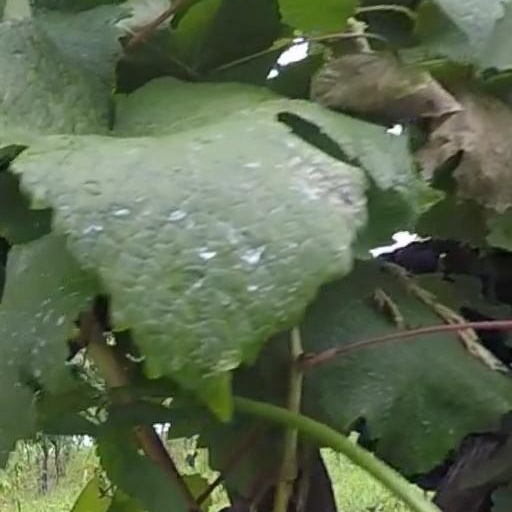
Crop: grape